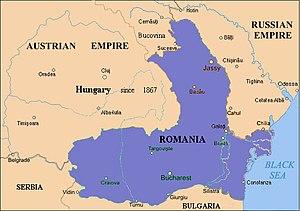
La Roumanie entre 1878 et 1913
L’histoire de la Roumanie, en tant qu'État moderne, ne commence réellement qu'avec la création des Principautés unies de Moldavie et de Valachie en 1859. Cependant, l'histoire des pays où évoluent les roumanophones remonte à l'Antiquité et comprend des territoires plus vastes que la Roumanie actuelle.